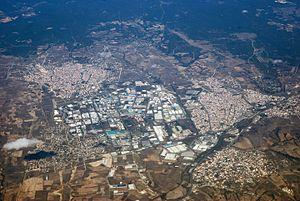
Çerkezköy est une ville et un district de la province de Tekirdağ dans la région de Marmara en Turquie.